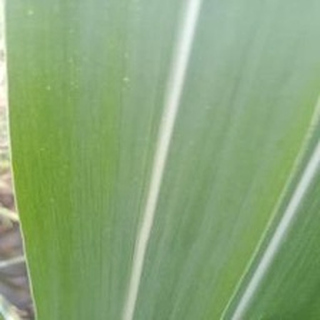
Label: healthy_sugarcane